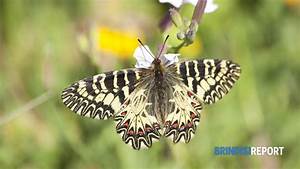
Label: farfalla